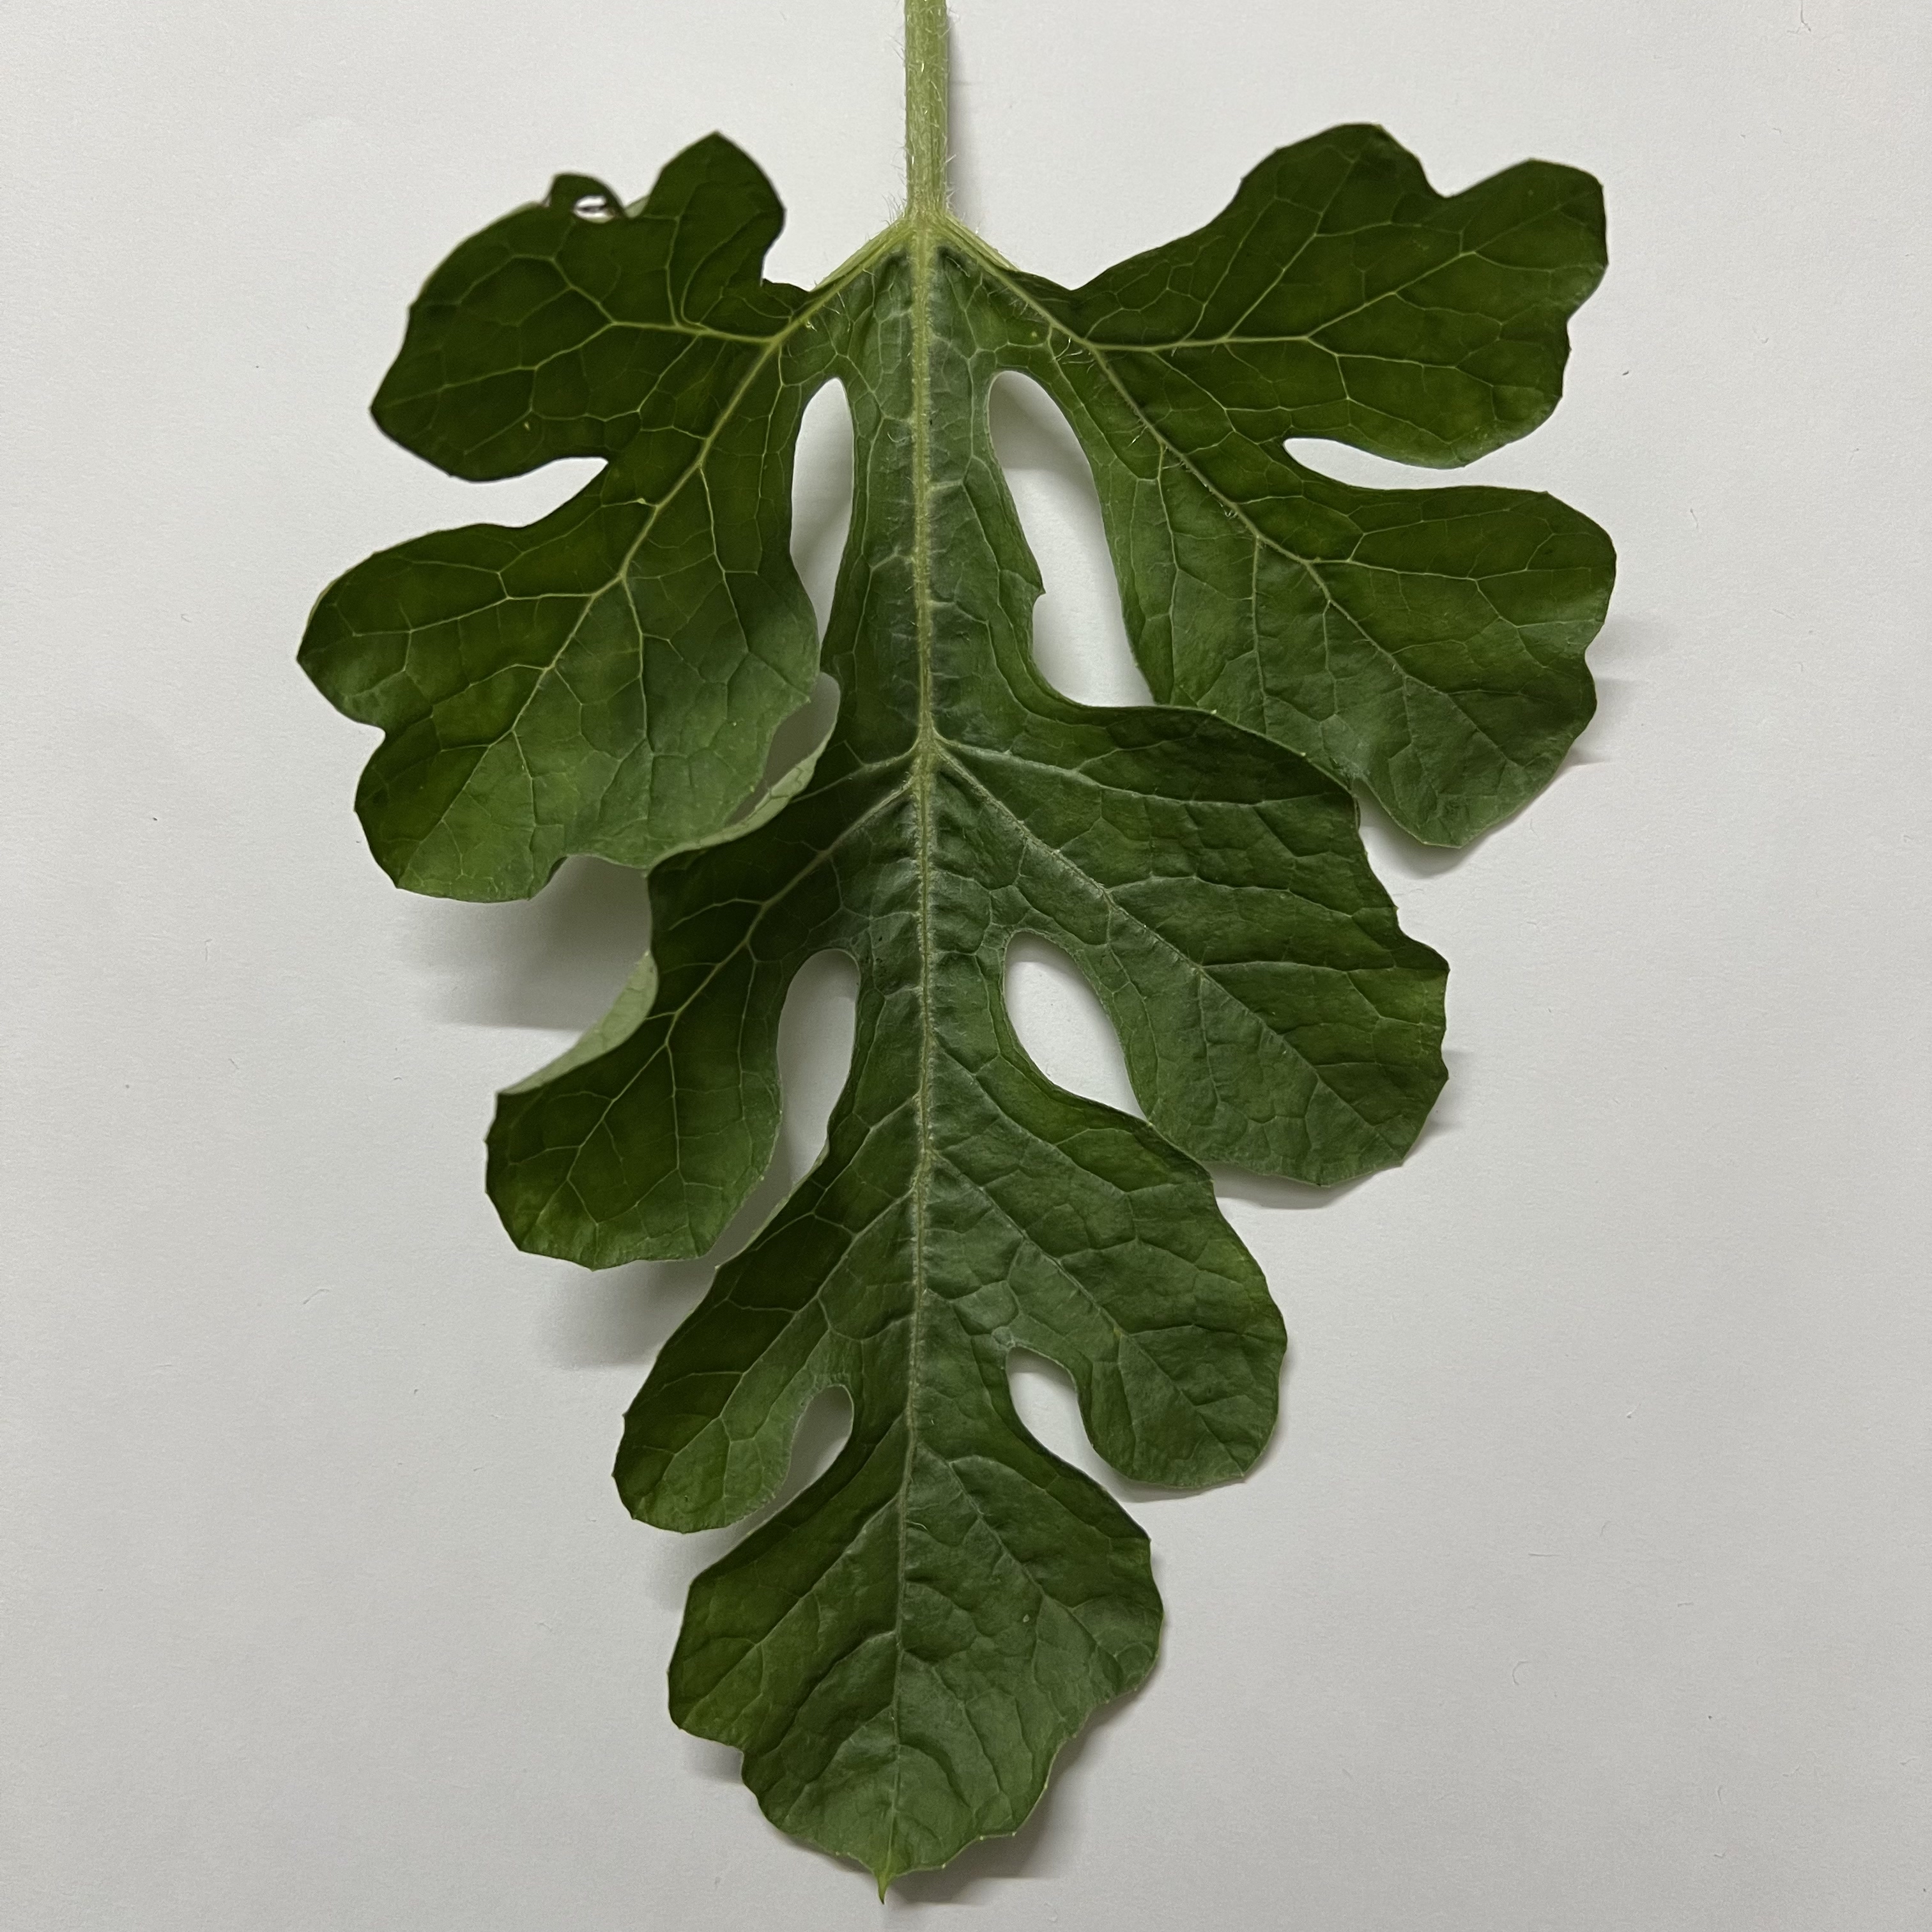
Label: Healthy